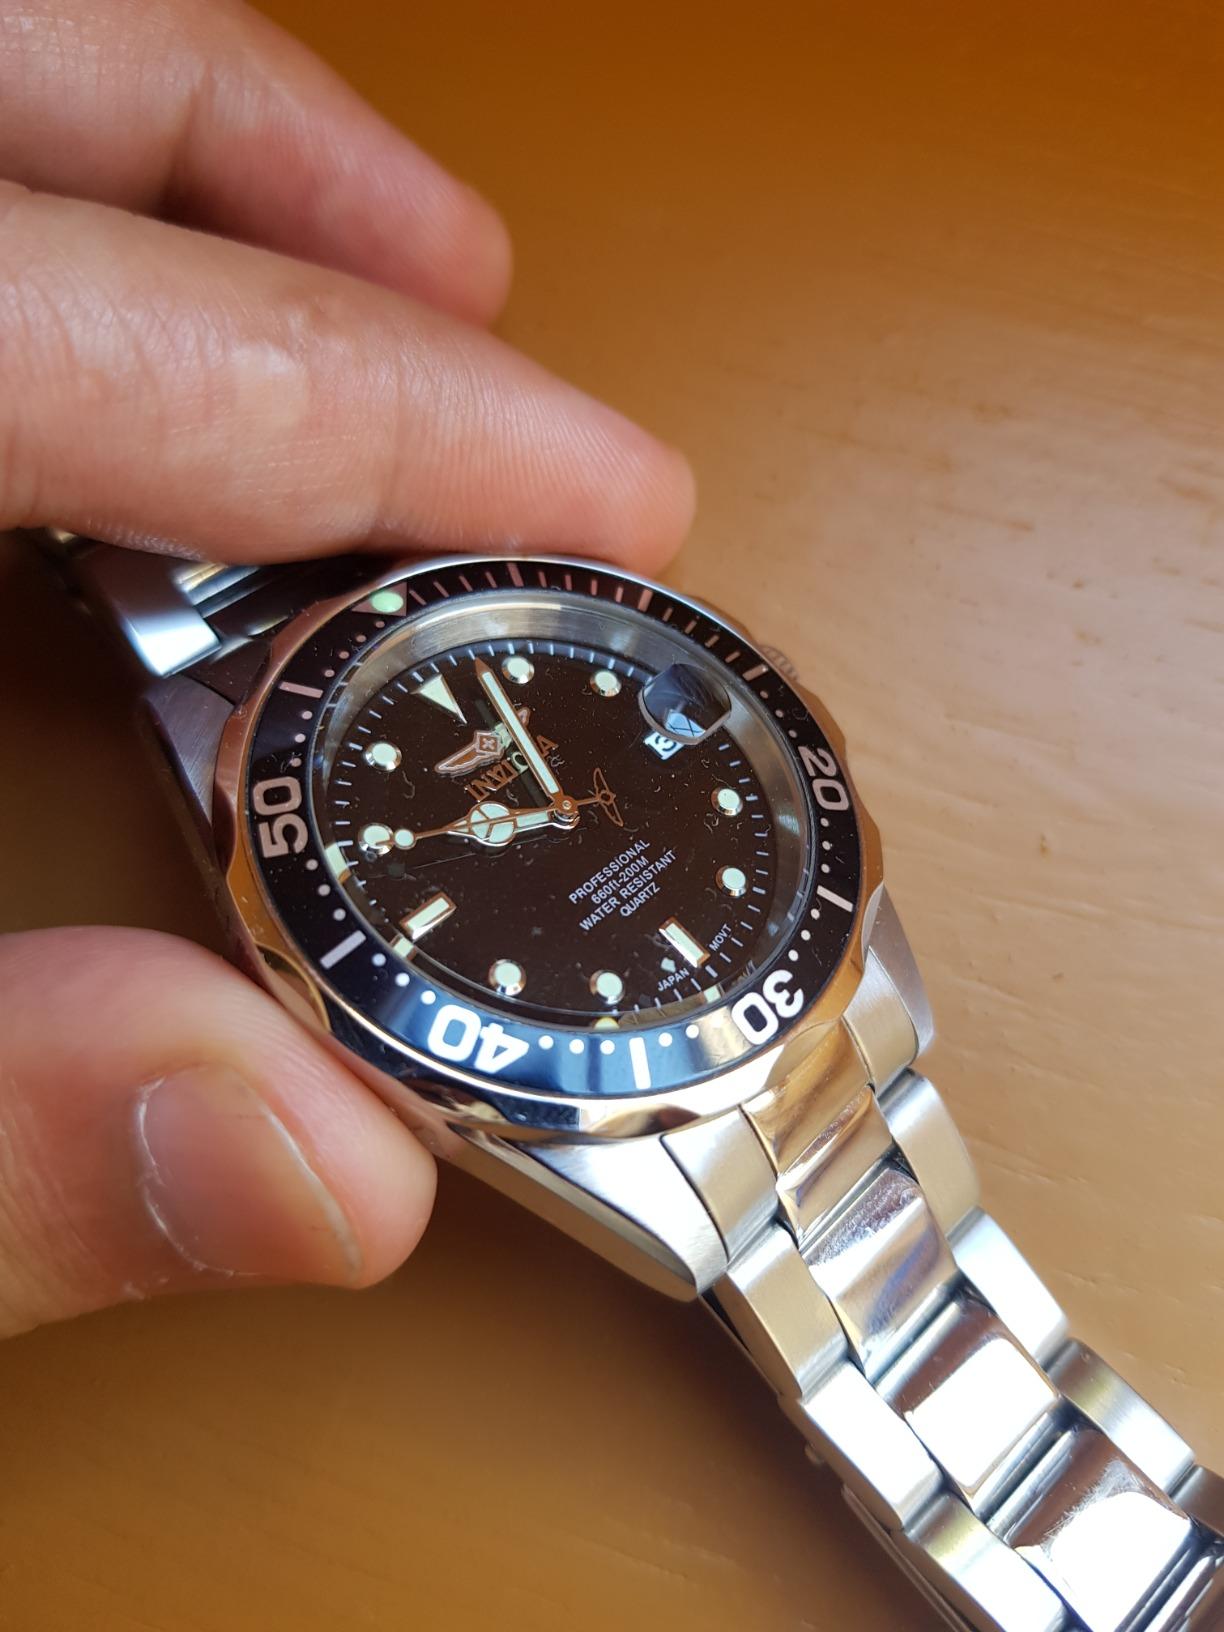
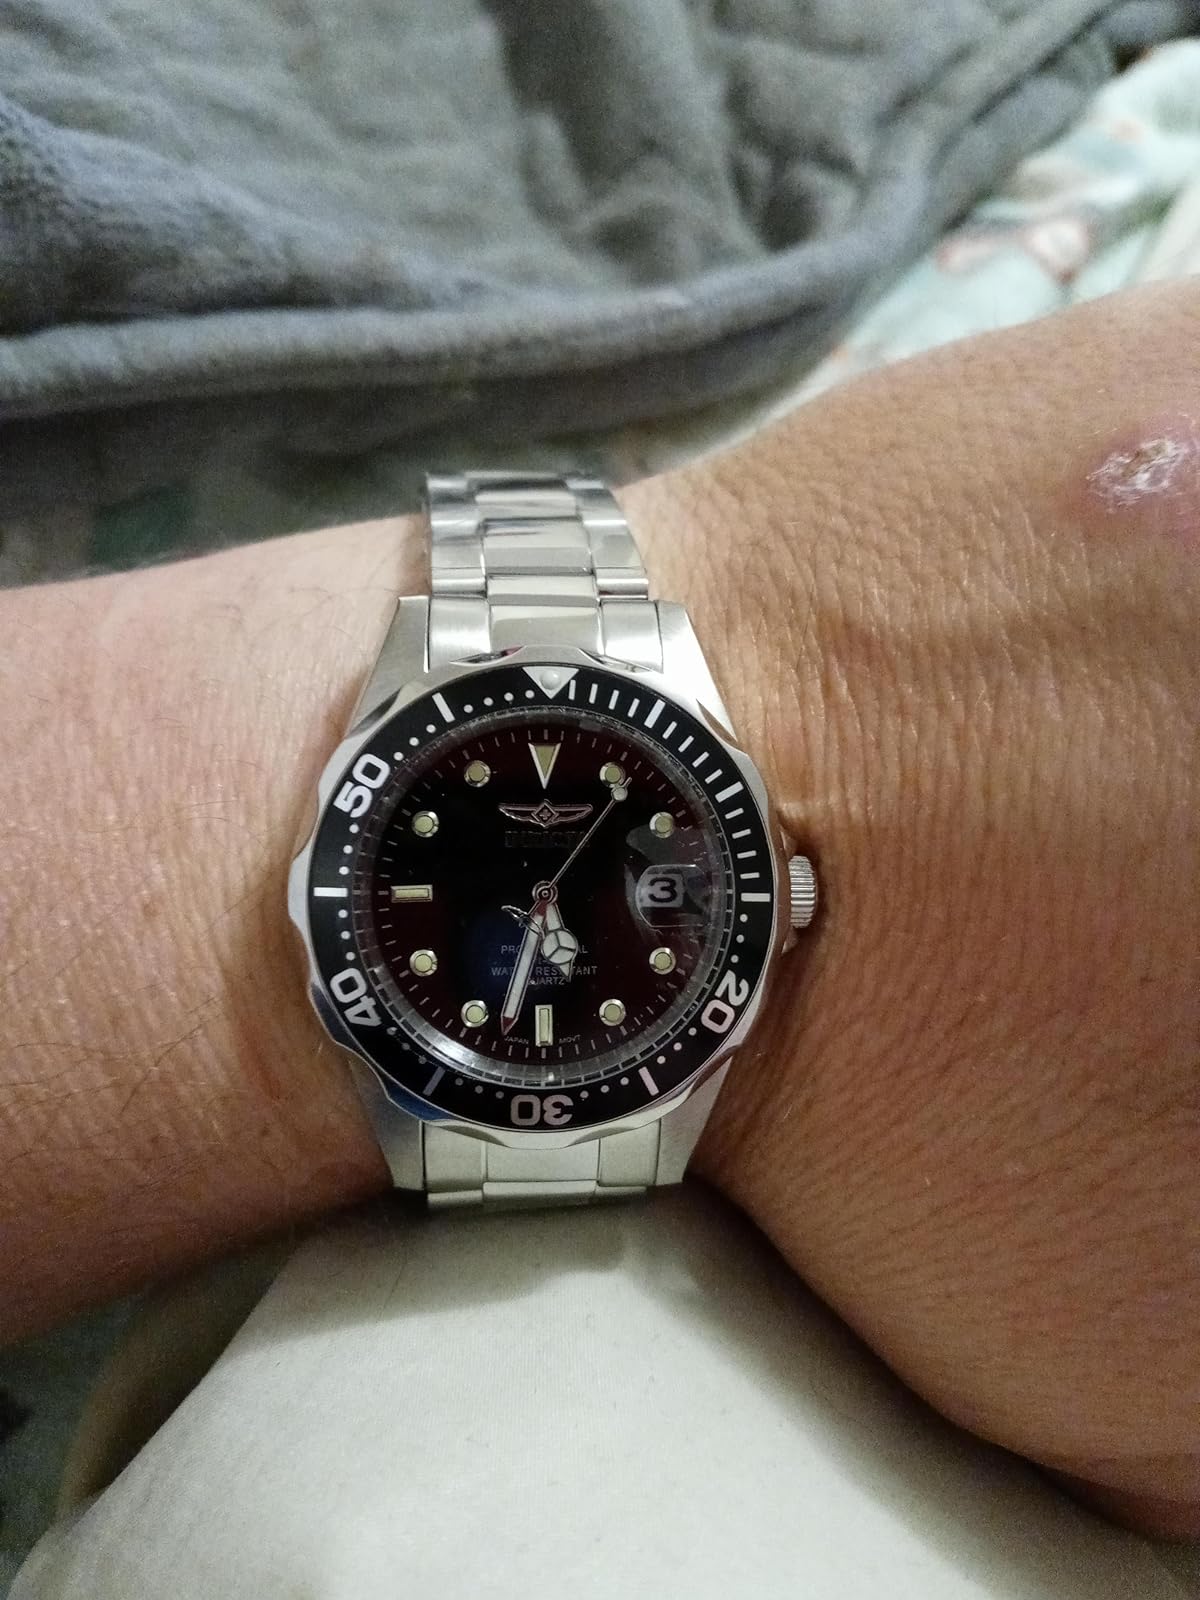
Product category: accessories_watch
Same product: yes